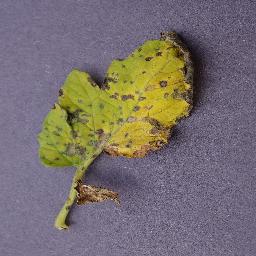
Label: Tomato___Septoria_leaf_spot